Morane-Saulnier MS.130

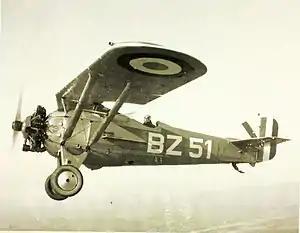

The Morane-Saulnier MS.129 and its derivatives in the MS.130 series were a family of military trainer aircraft produced in France in the 1920s.